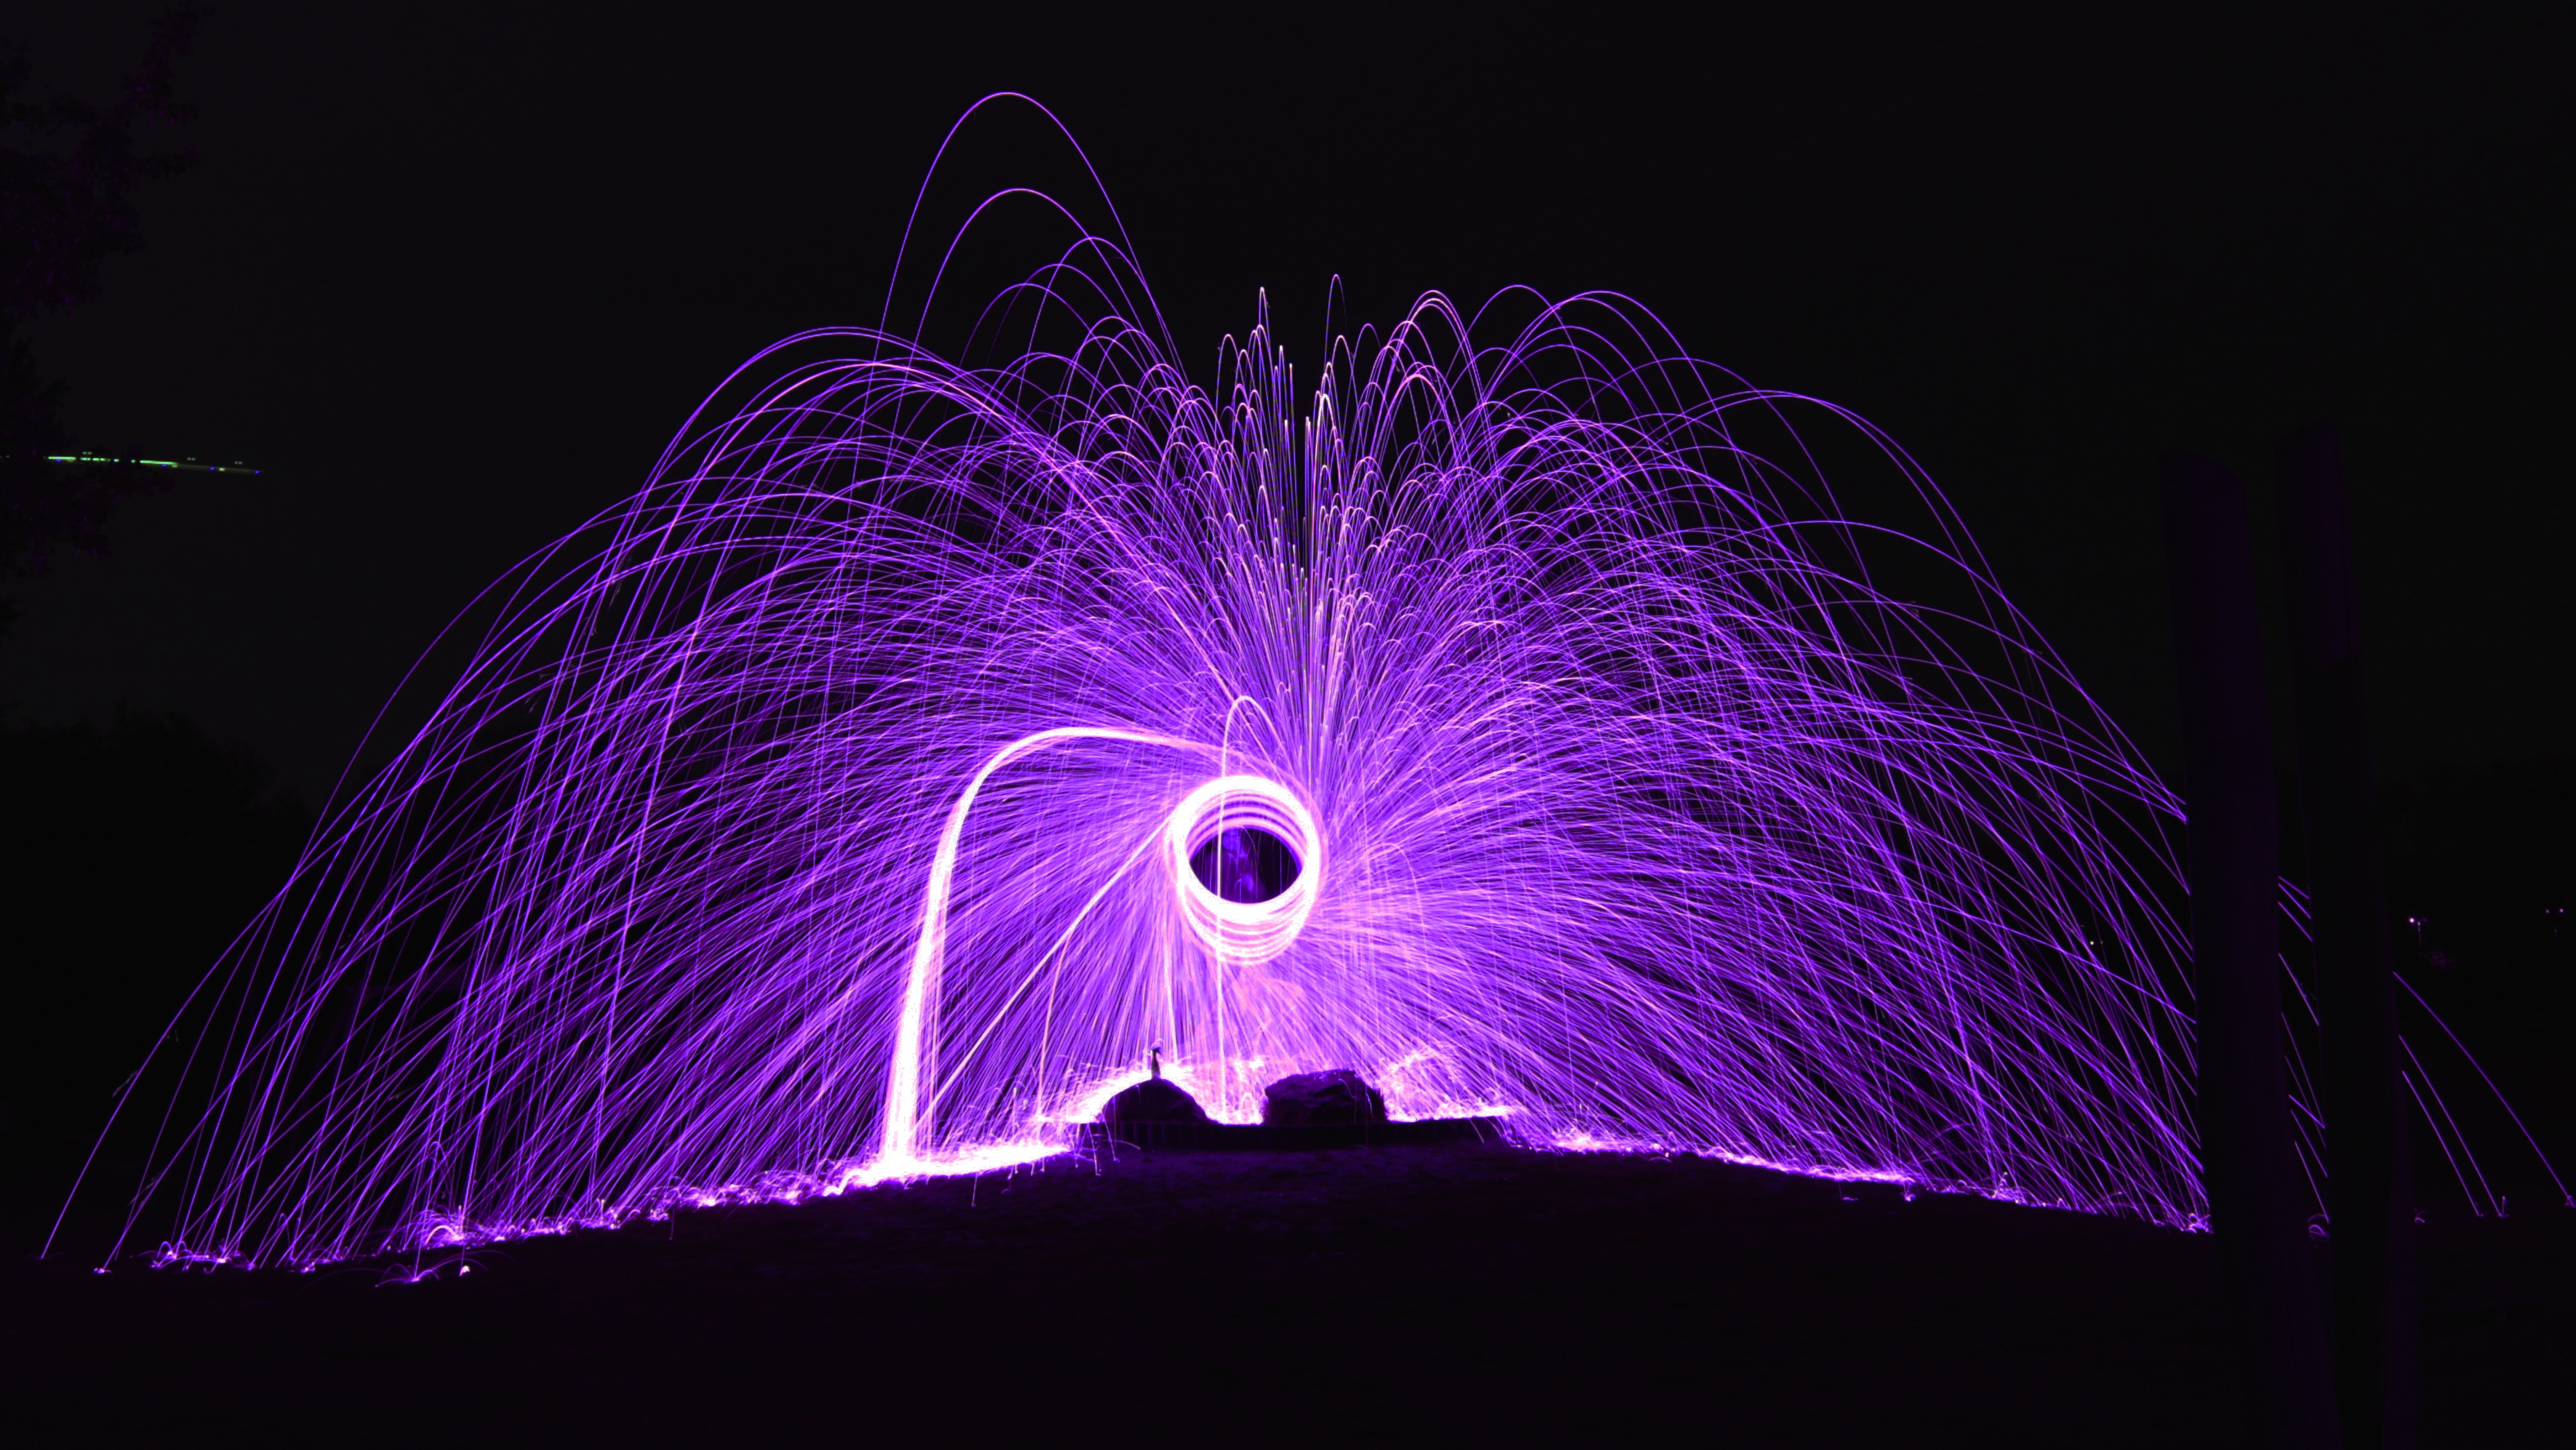
wing, light, night, darkness, sparks, steel wool, fractal art, creative use of light